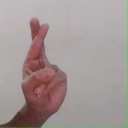
अक्षर: र